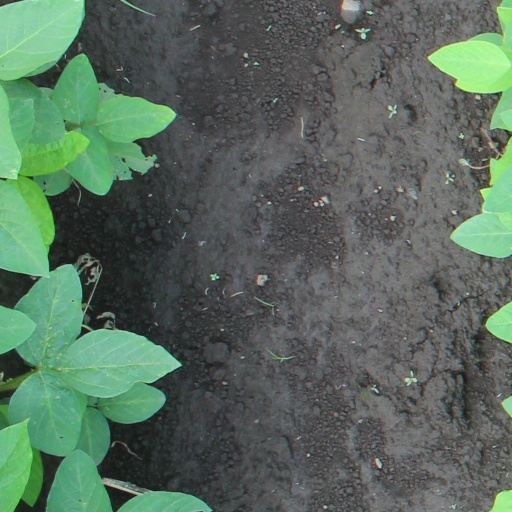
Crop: soybean